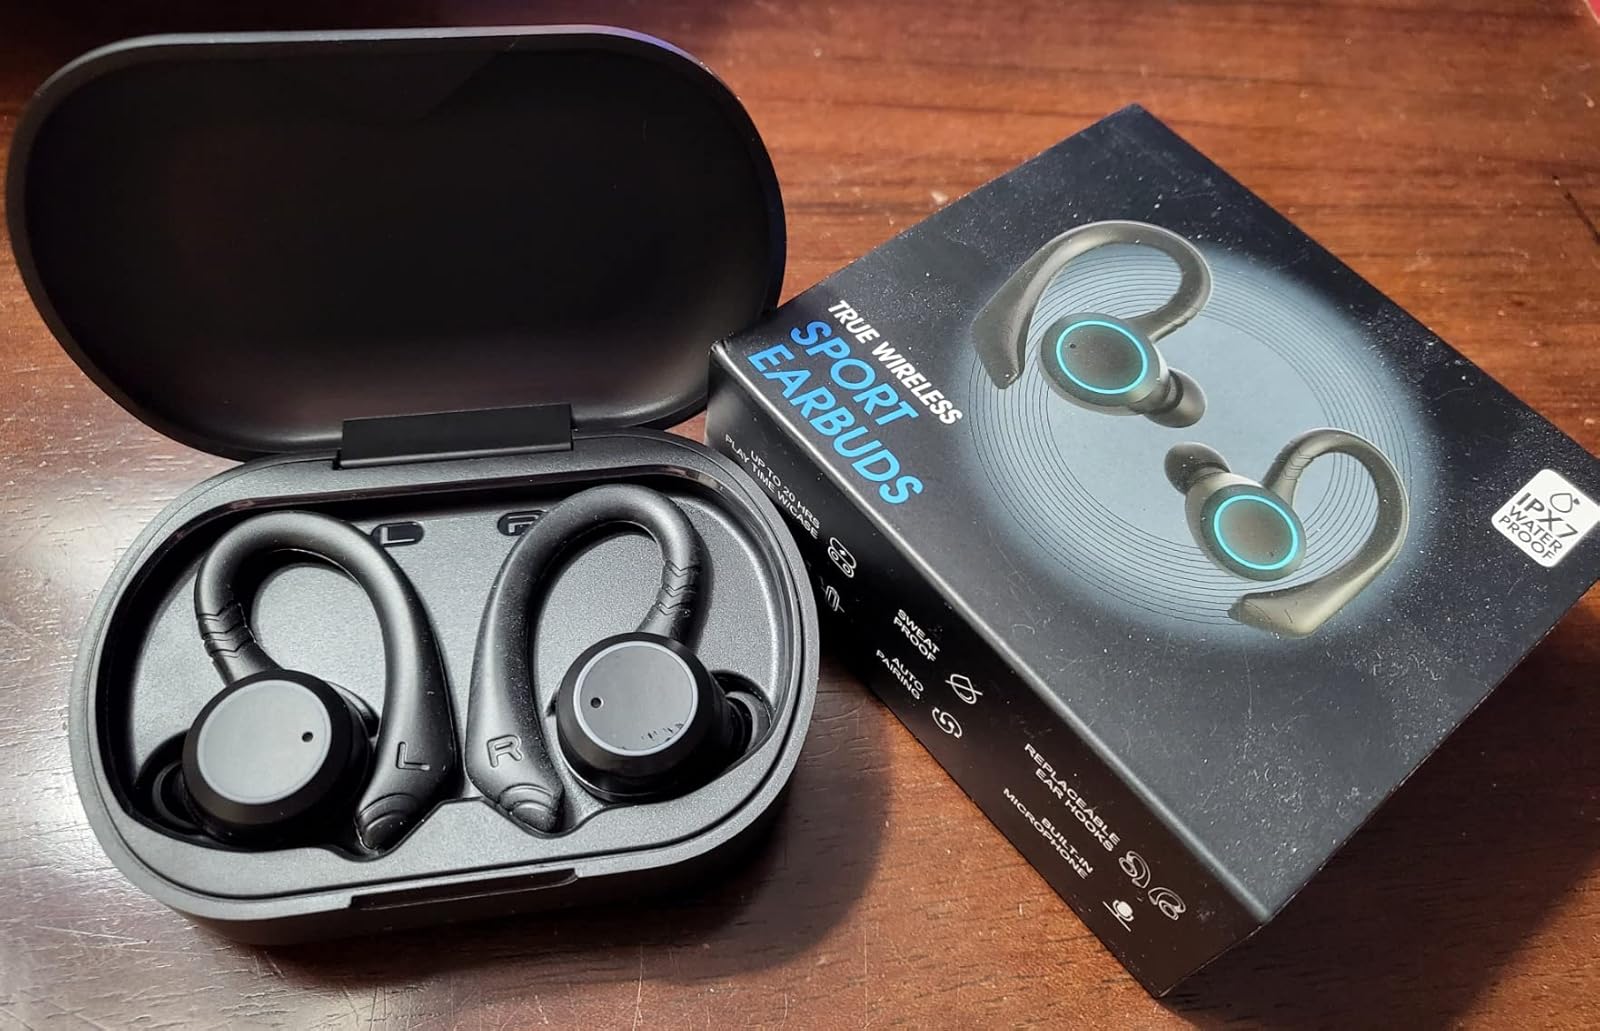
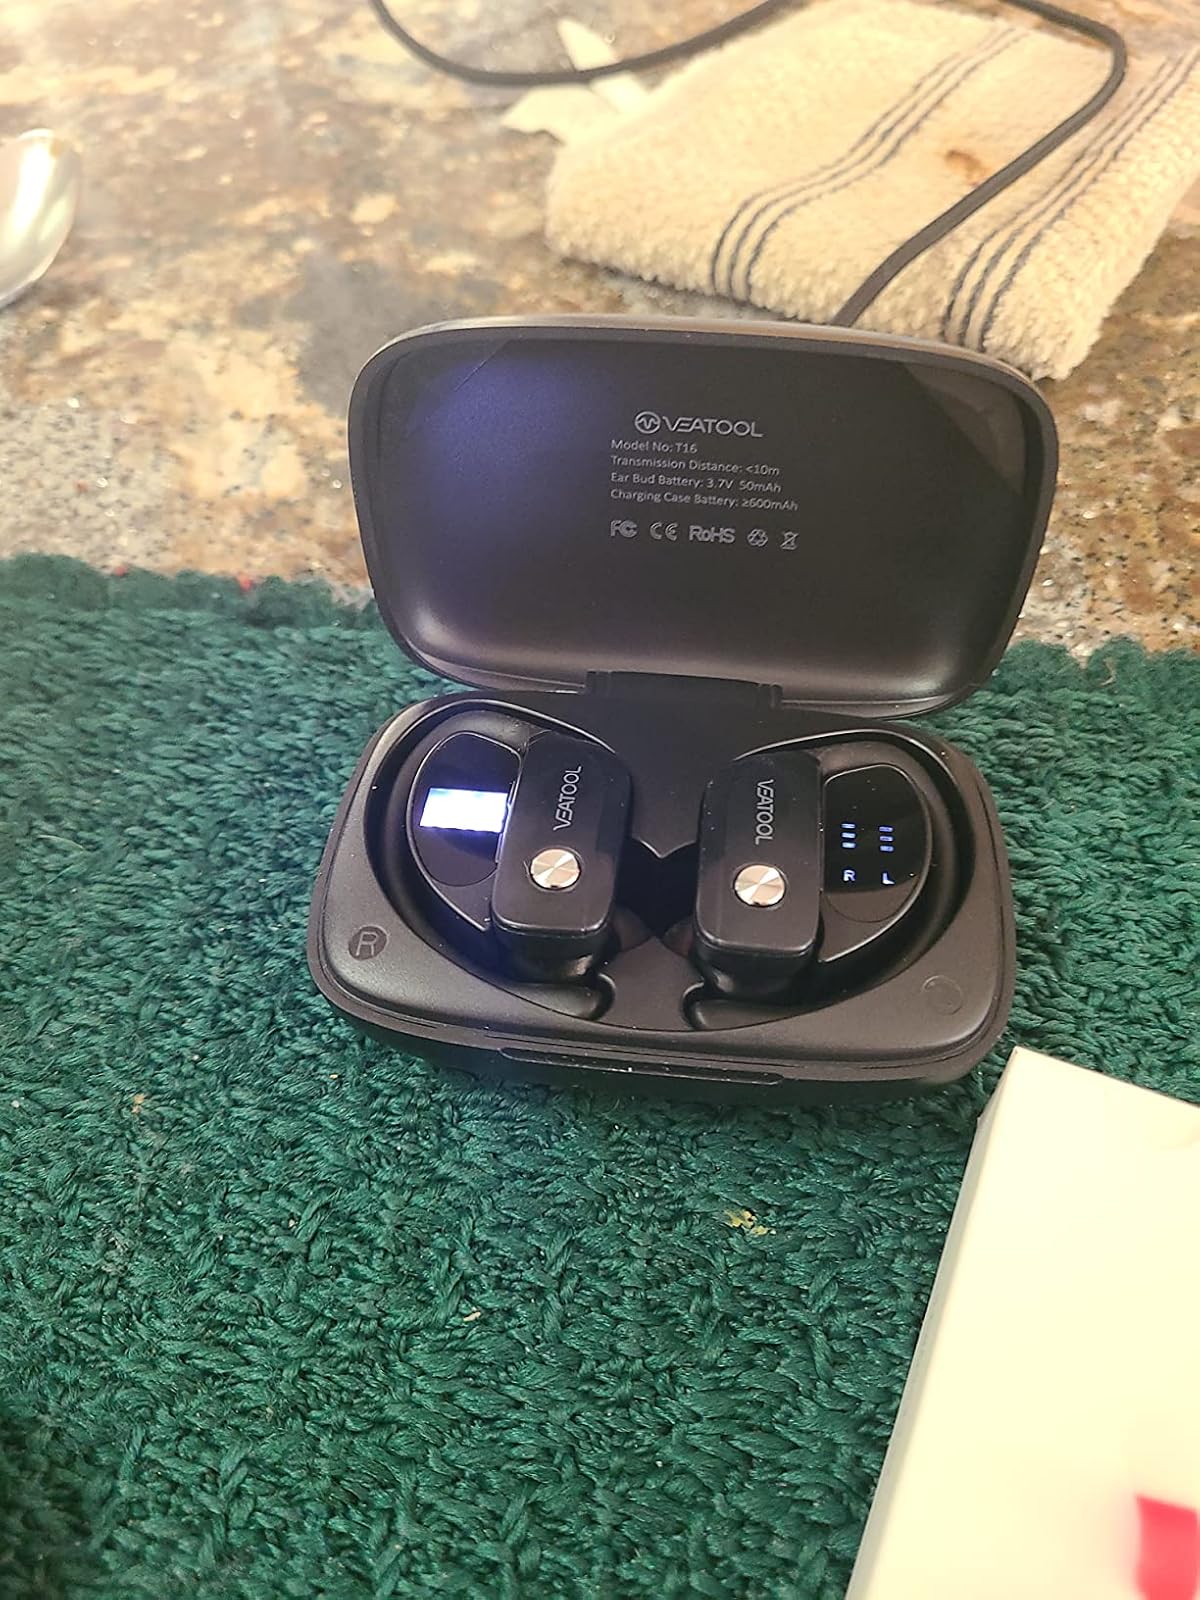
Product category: earbuds
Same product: no